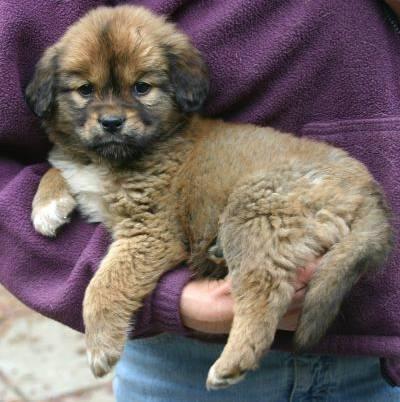
dog